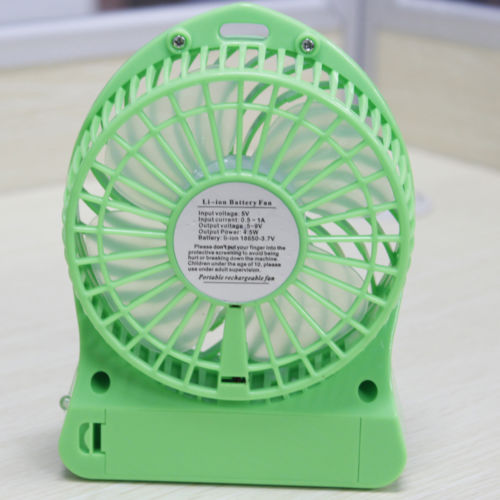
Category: fan